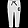
Label: Trouser